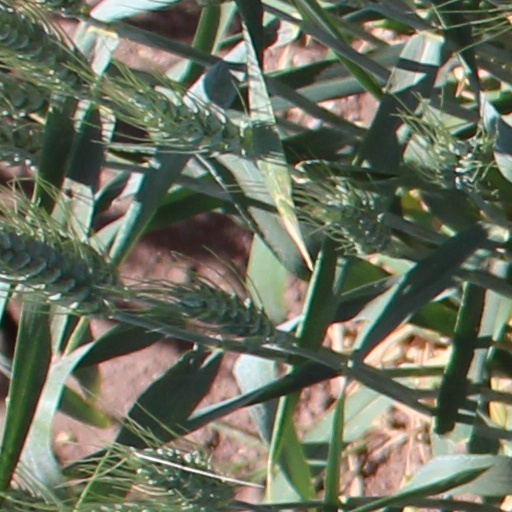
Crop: wheat